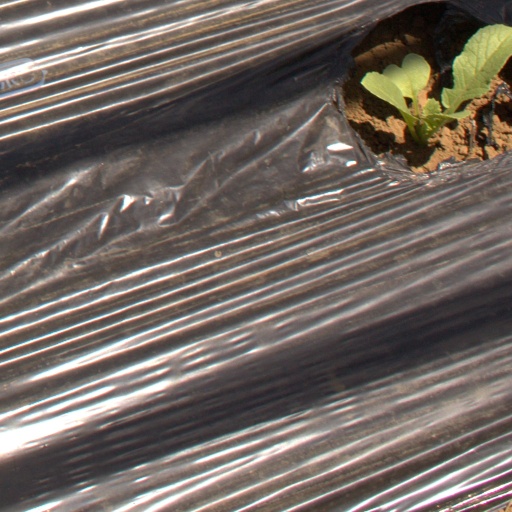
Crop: Jerusalem artichoke